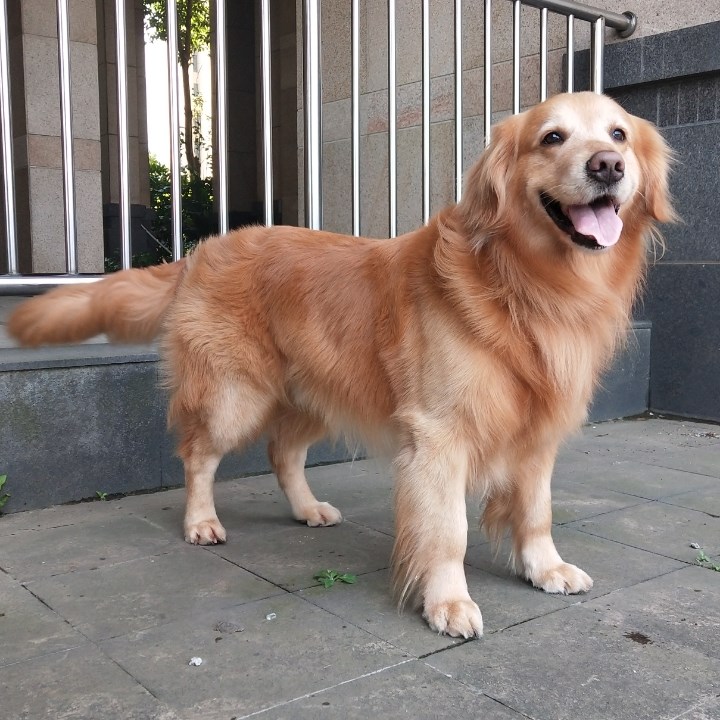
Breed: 5355-n000126-golden_retriever